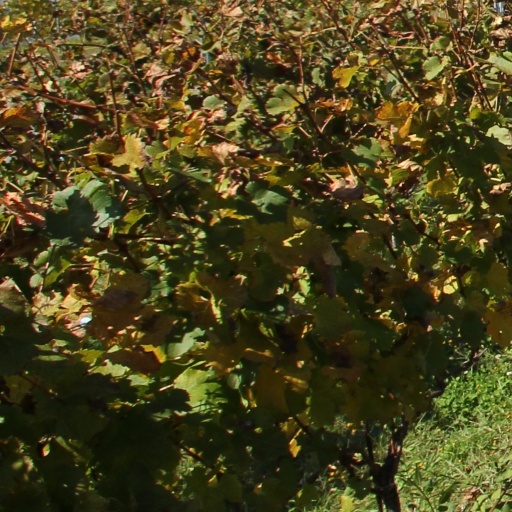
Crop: grape